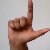
The image shows a hand gesture representing the letter 'L' in Indian Sign Language.